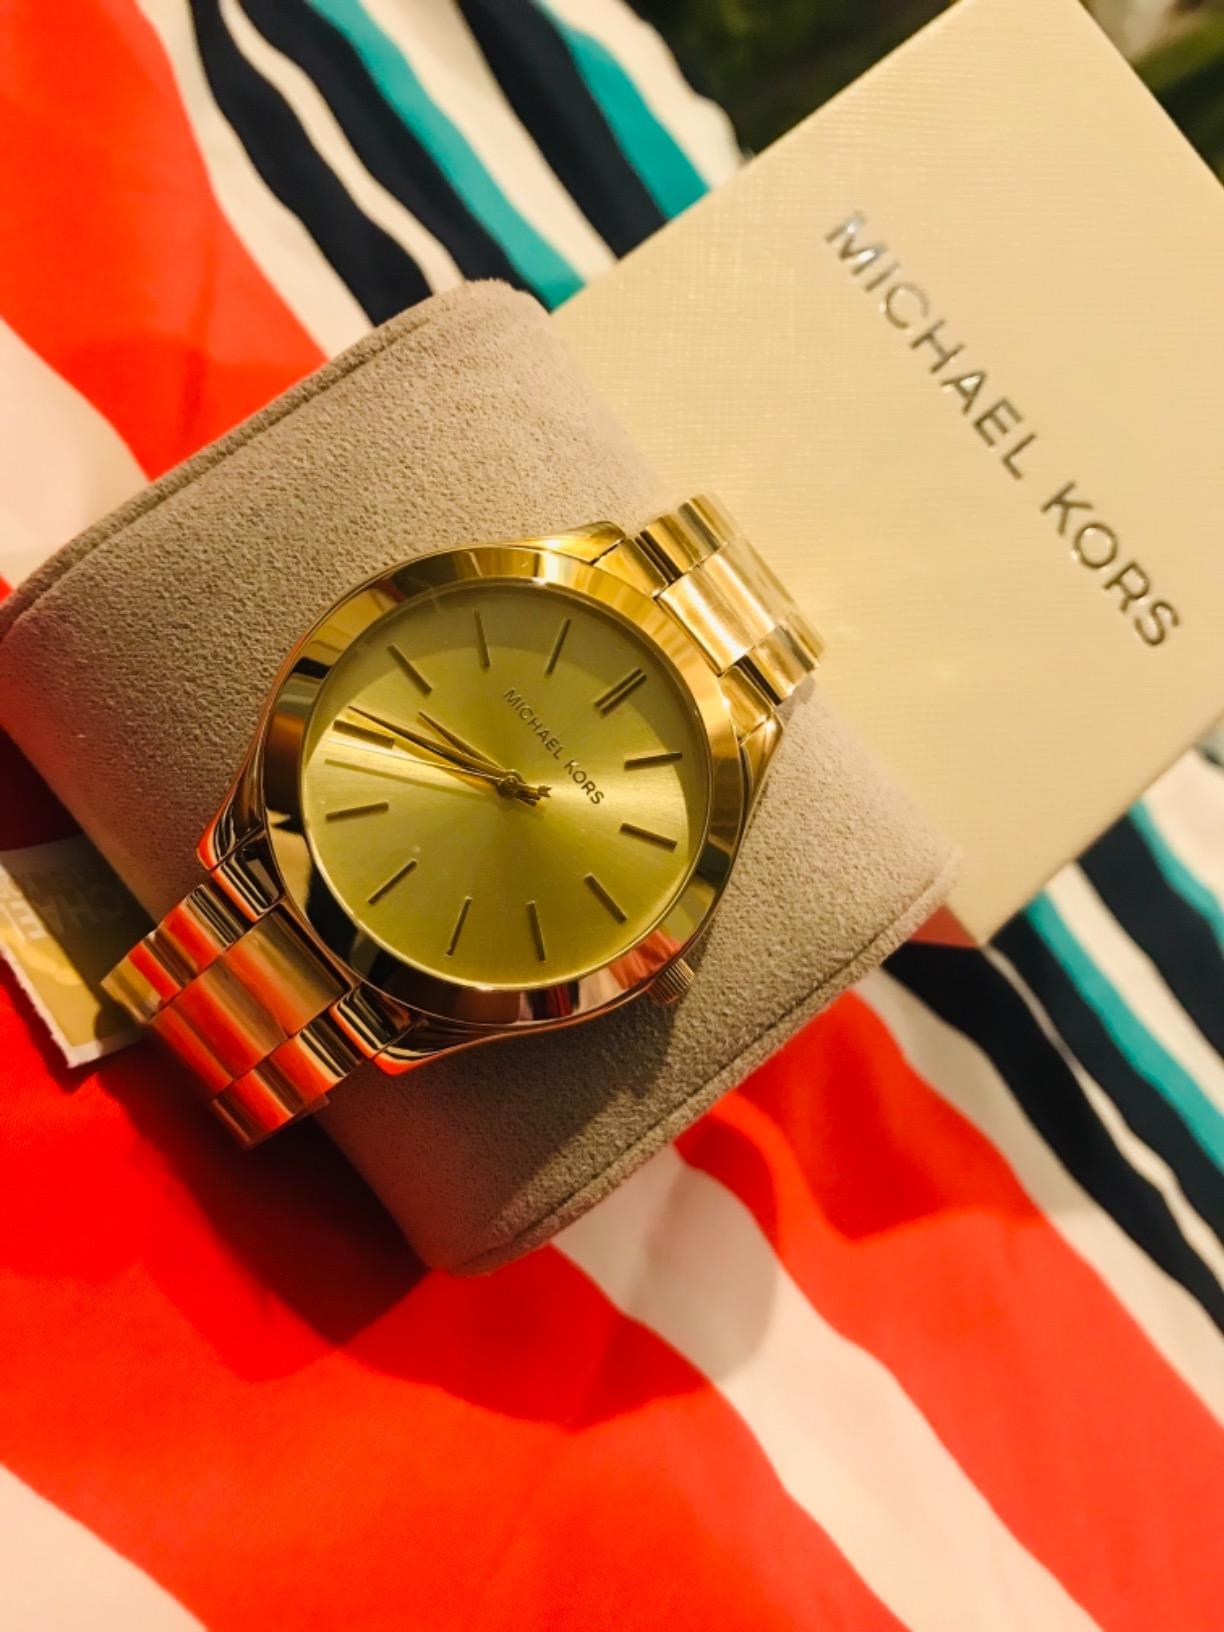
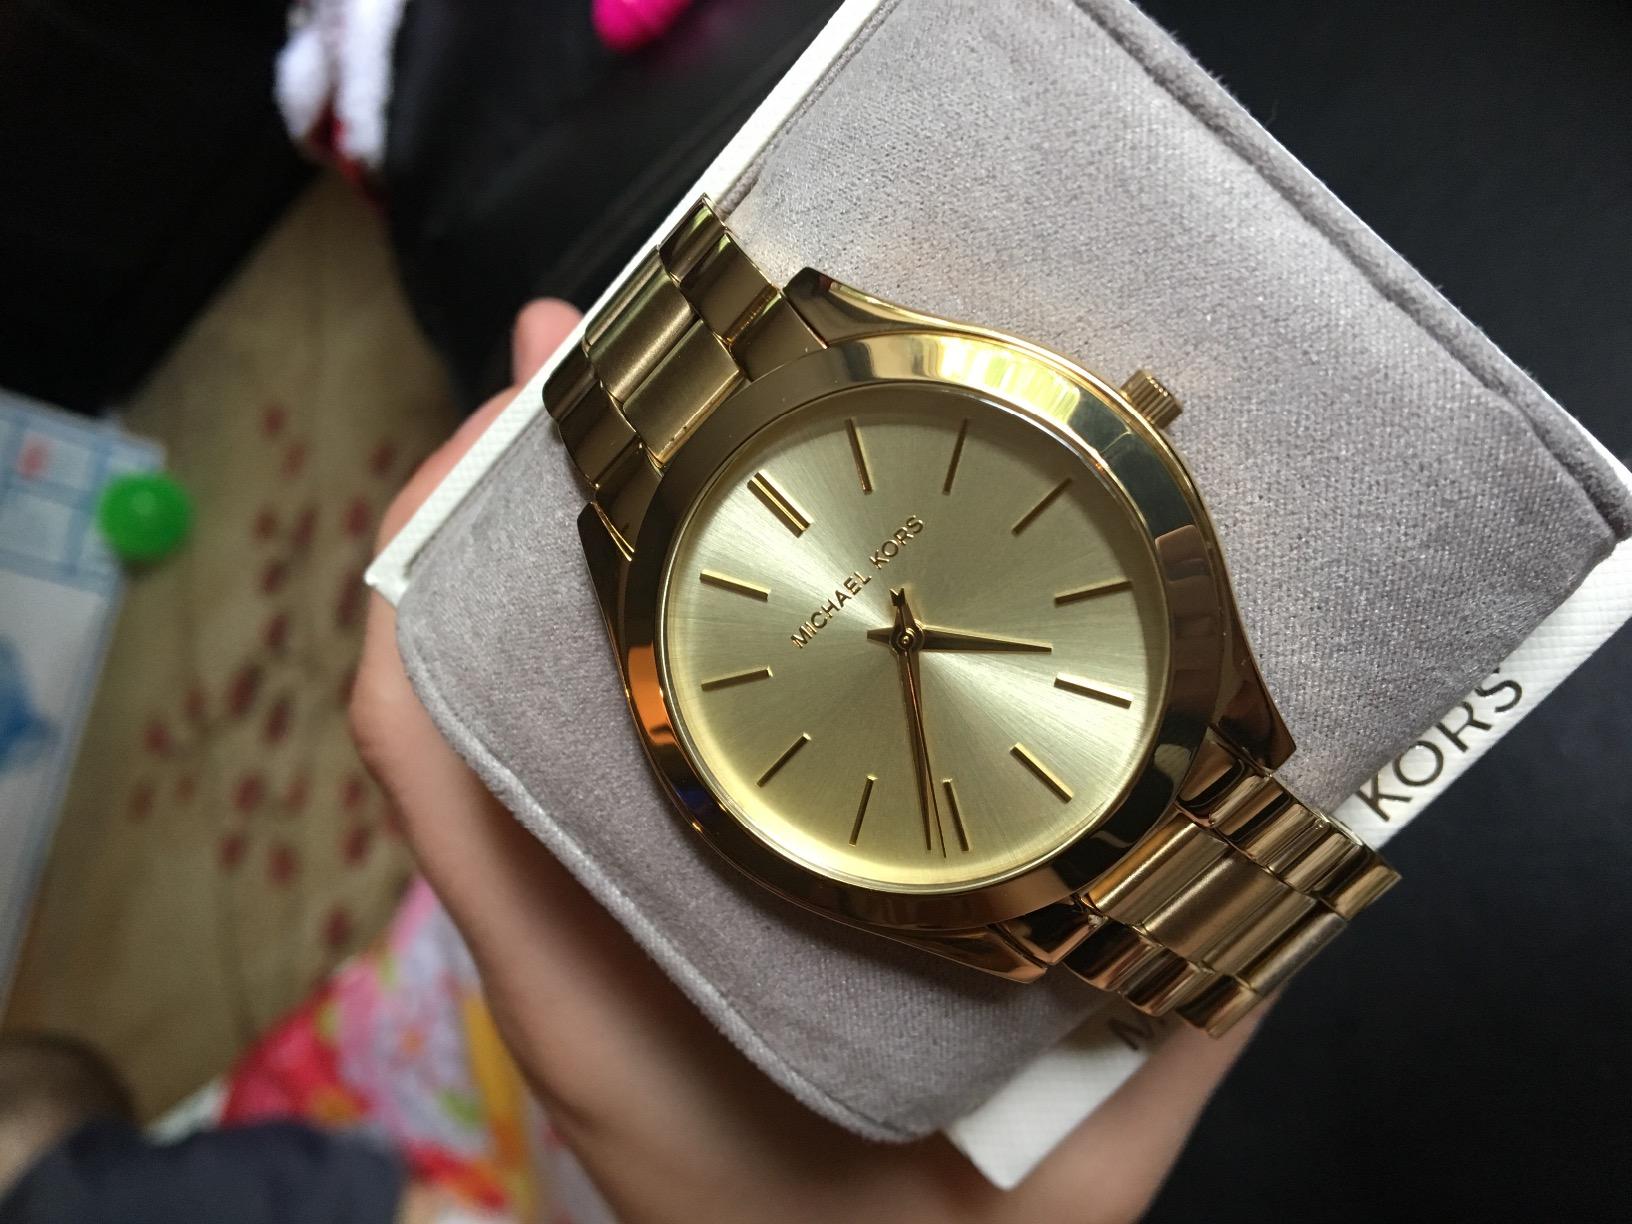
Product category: accessories_watch
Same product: yes